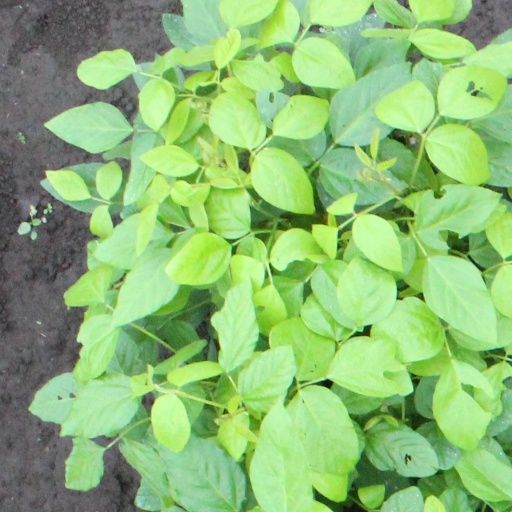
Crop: soybean